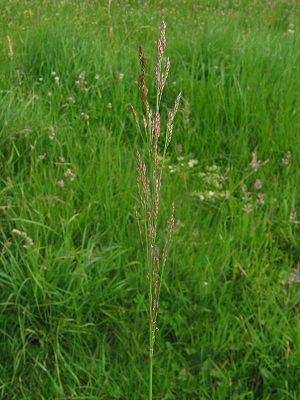
Cette liste de Tracheophyta de Bosnie-Herzégovine, ainsi que d’espèces introduites est un aperçu incomplet d’espèces de mousses, de fougères, de gymnospermes et d’angiospermes citées dans la littérature disponible en langues bosniaque, croate, serbe et serbo-croate. Cet aperçu n’inclue pas des espèces cultivées ni celles occasionnellement introduites.
L'îlot des Capucins, avancée rocheuse de la pointe des Capucins, est un îlot rocheux situé dans l'océan Atlantique au pied de la falaise de la commune de Roscanvel, dans la Presqu'île de Crozon en France. Son nom vient d'un rocher à proximité de l'îlot, qui a la forme d'un moine en prière.
Le Cap de la Chèvre est le cap méridional de la presqu'île de Crozon, dans l'ouest de la Bretagne.